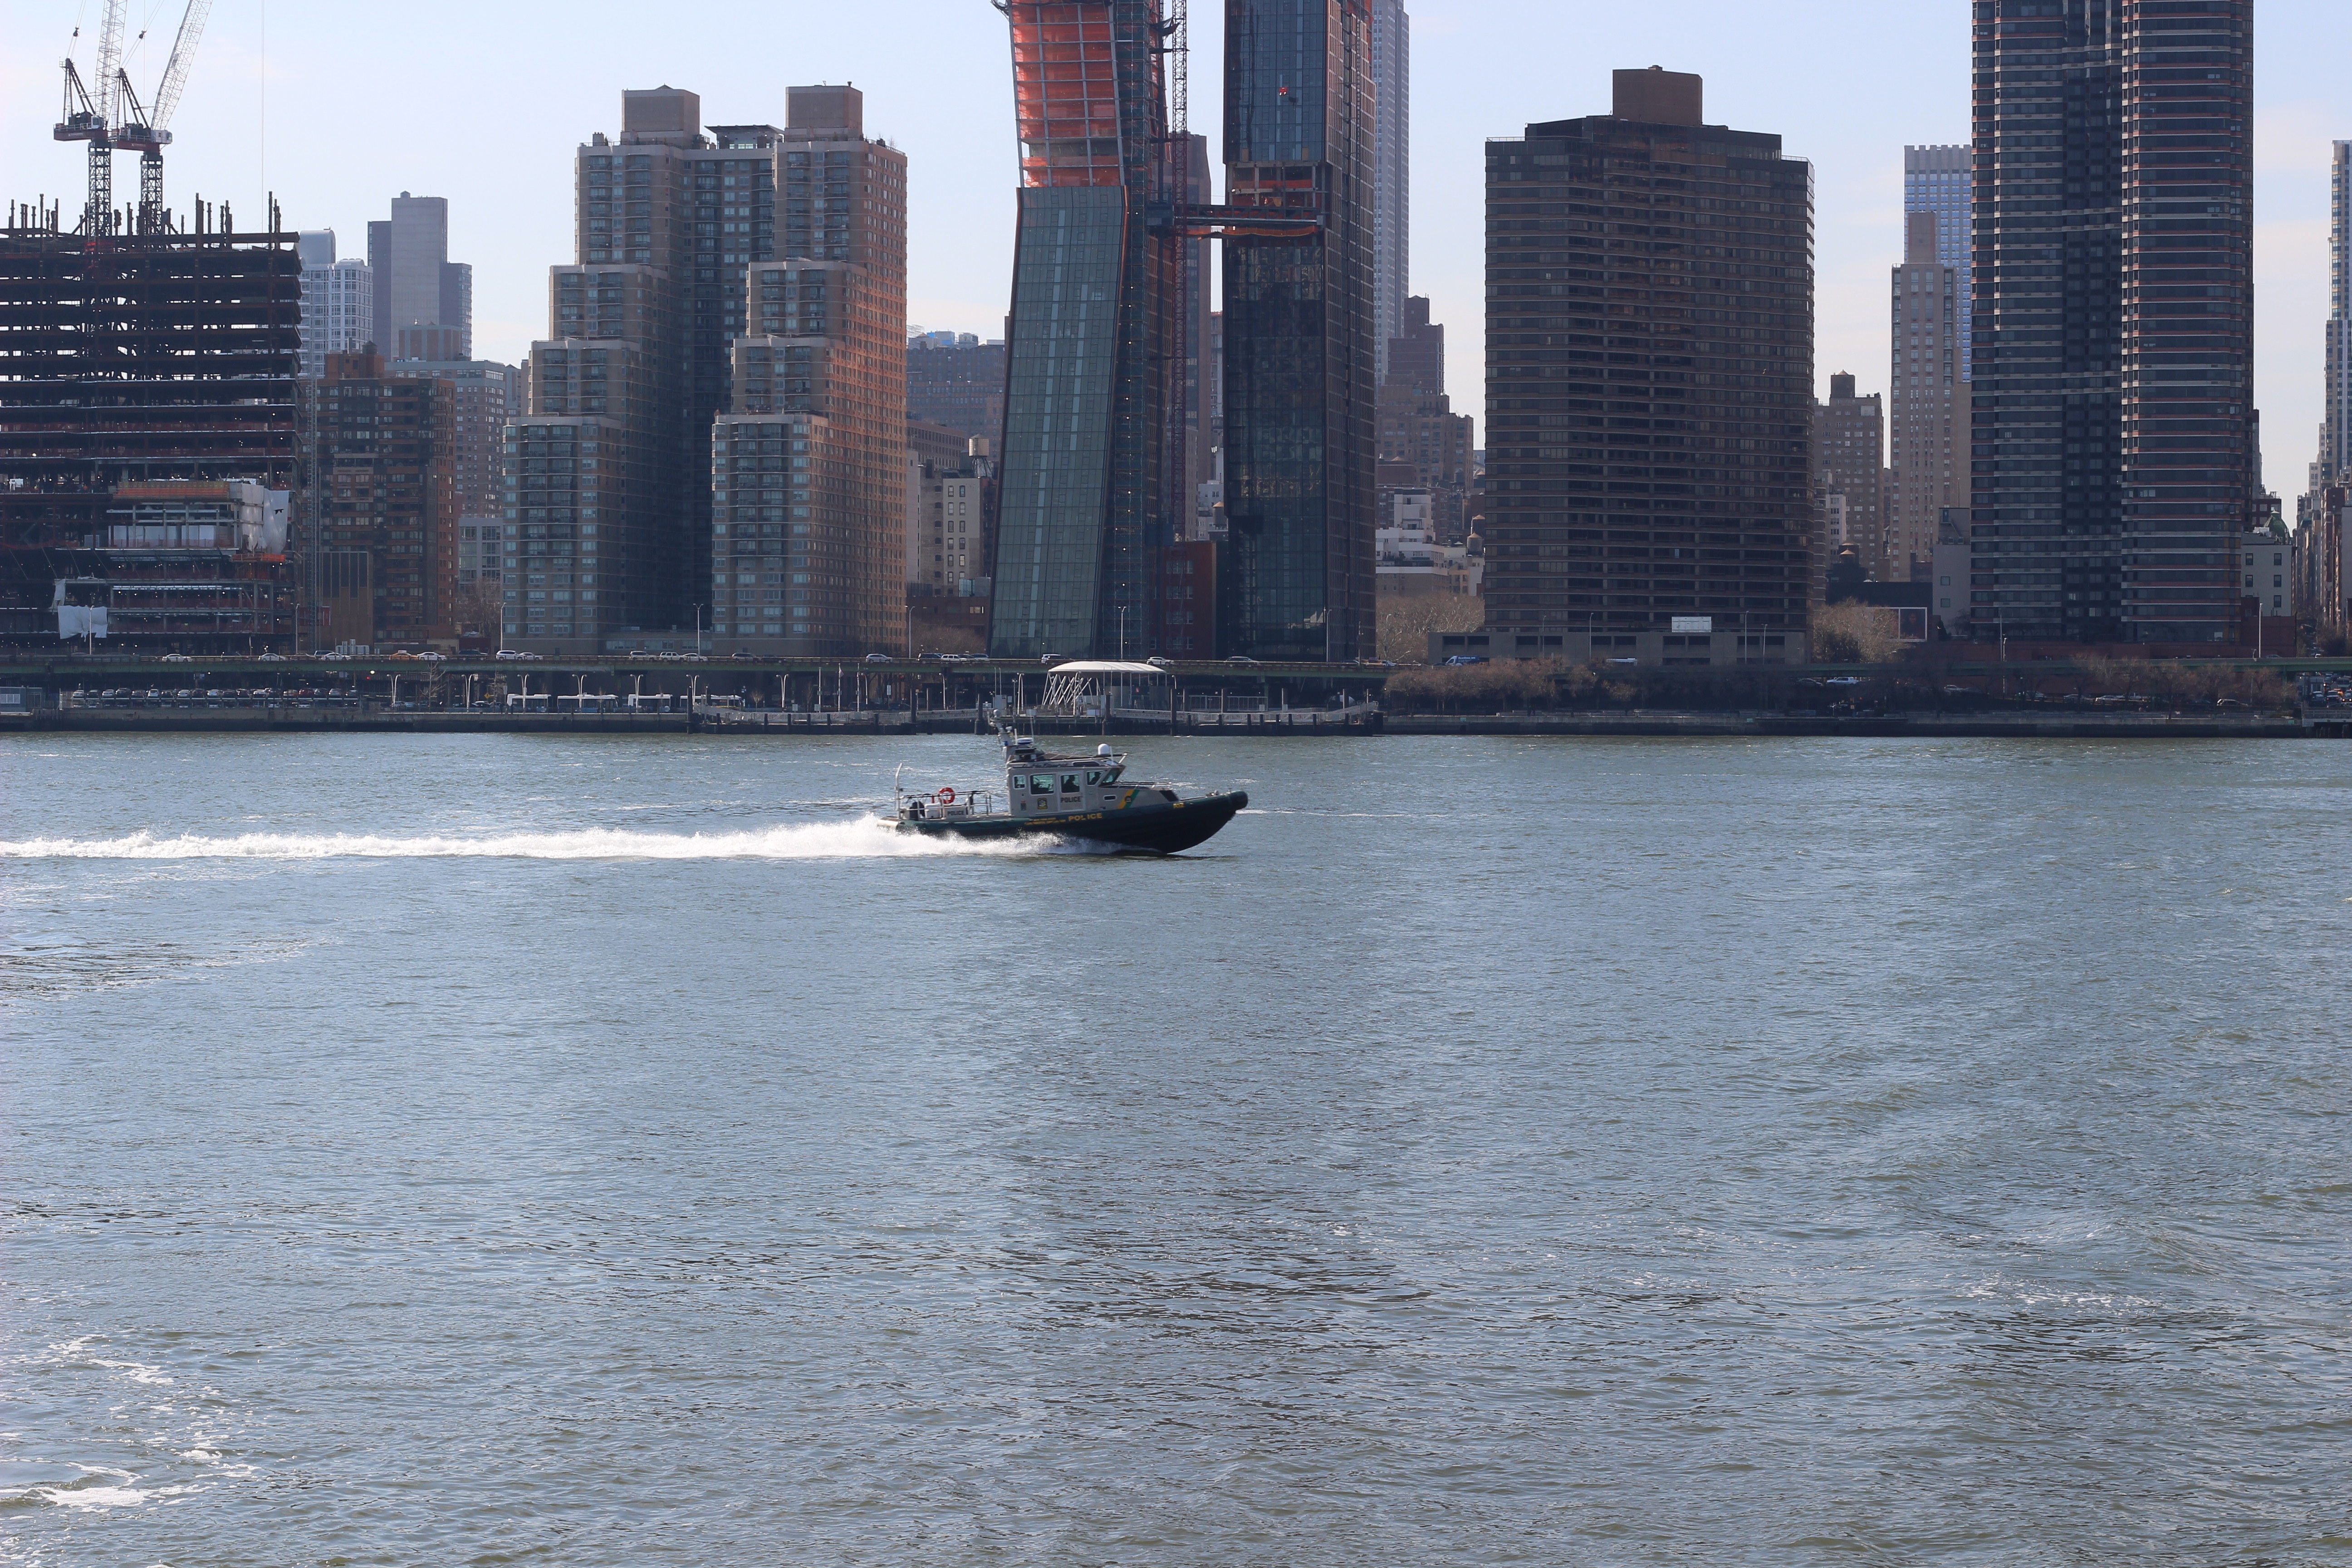
sea, coast, boat, skyline, city, skyscraper, river, cityscape, downtown, vehicle, bay, harbor, waterway, channel, atmospheric phenomenon, human settlement